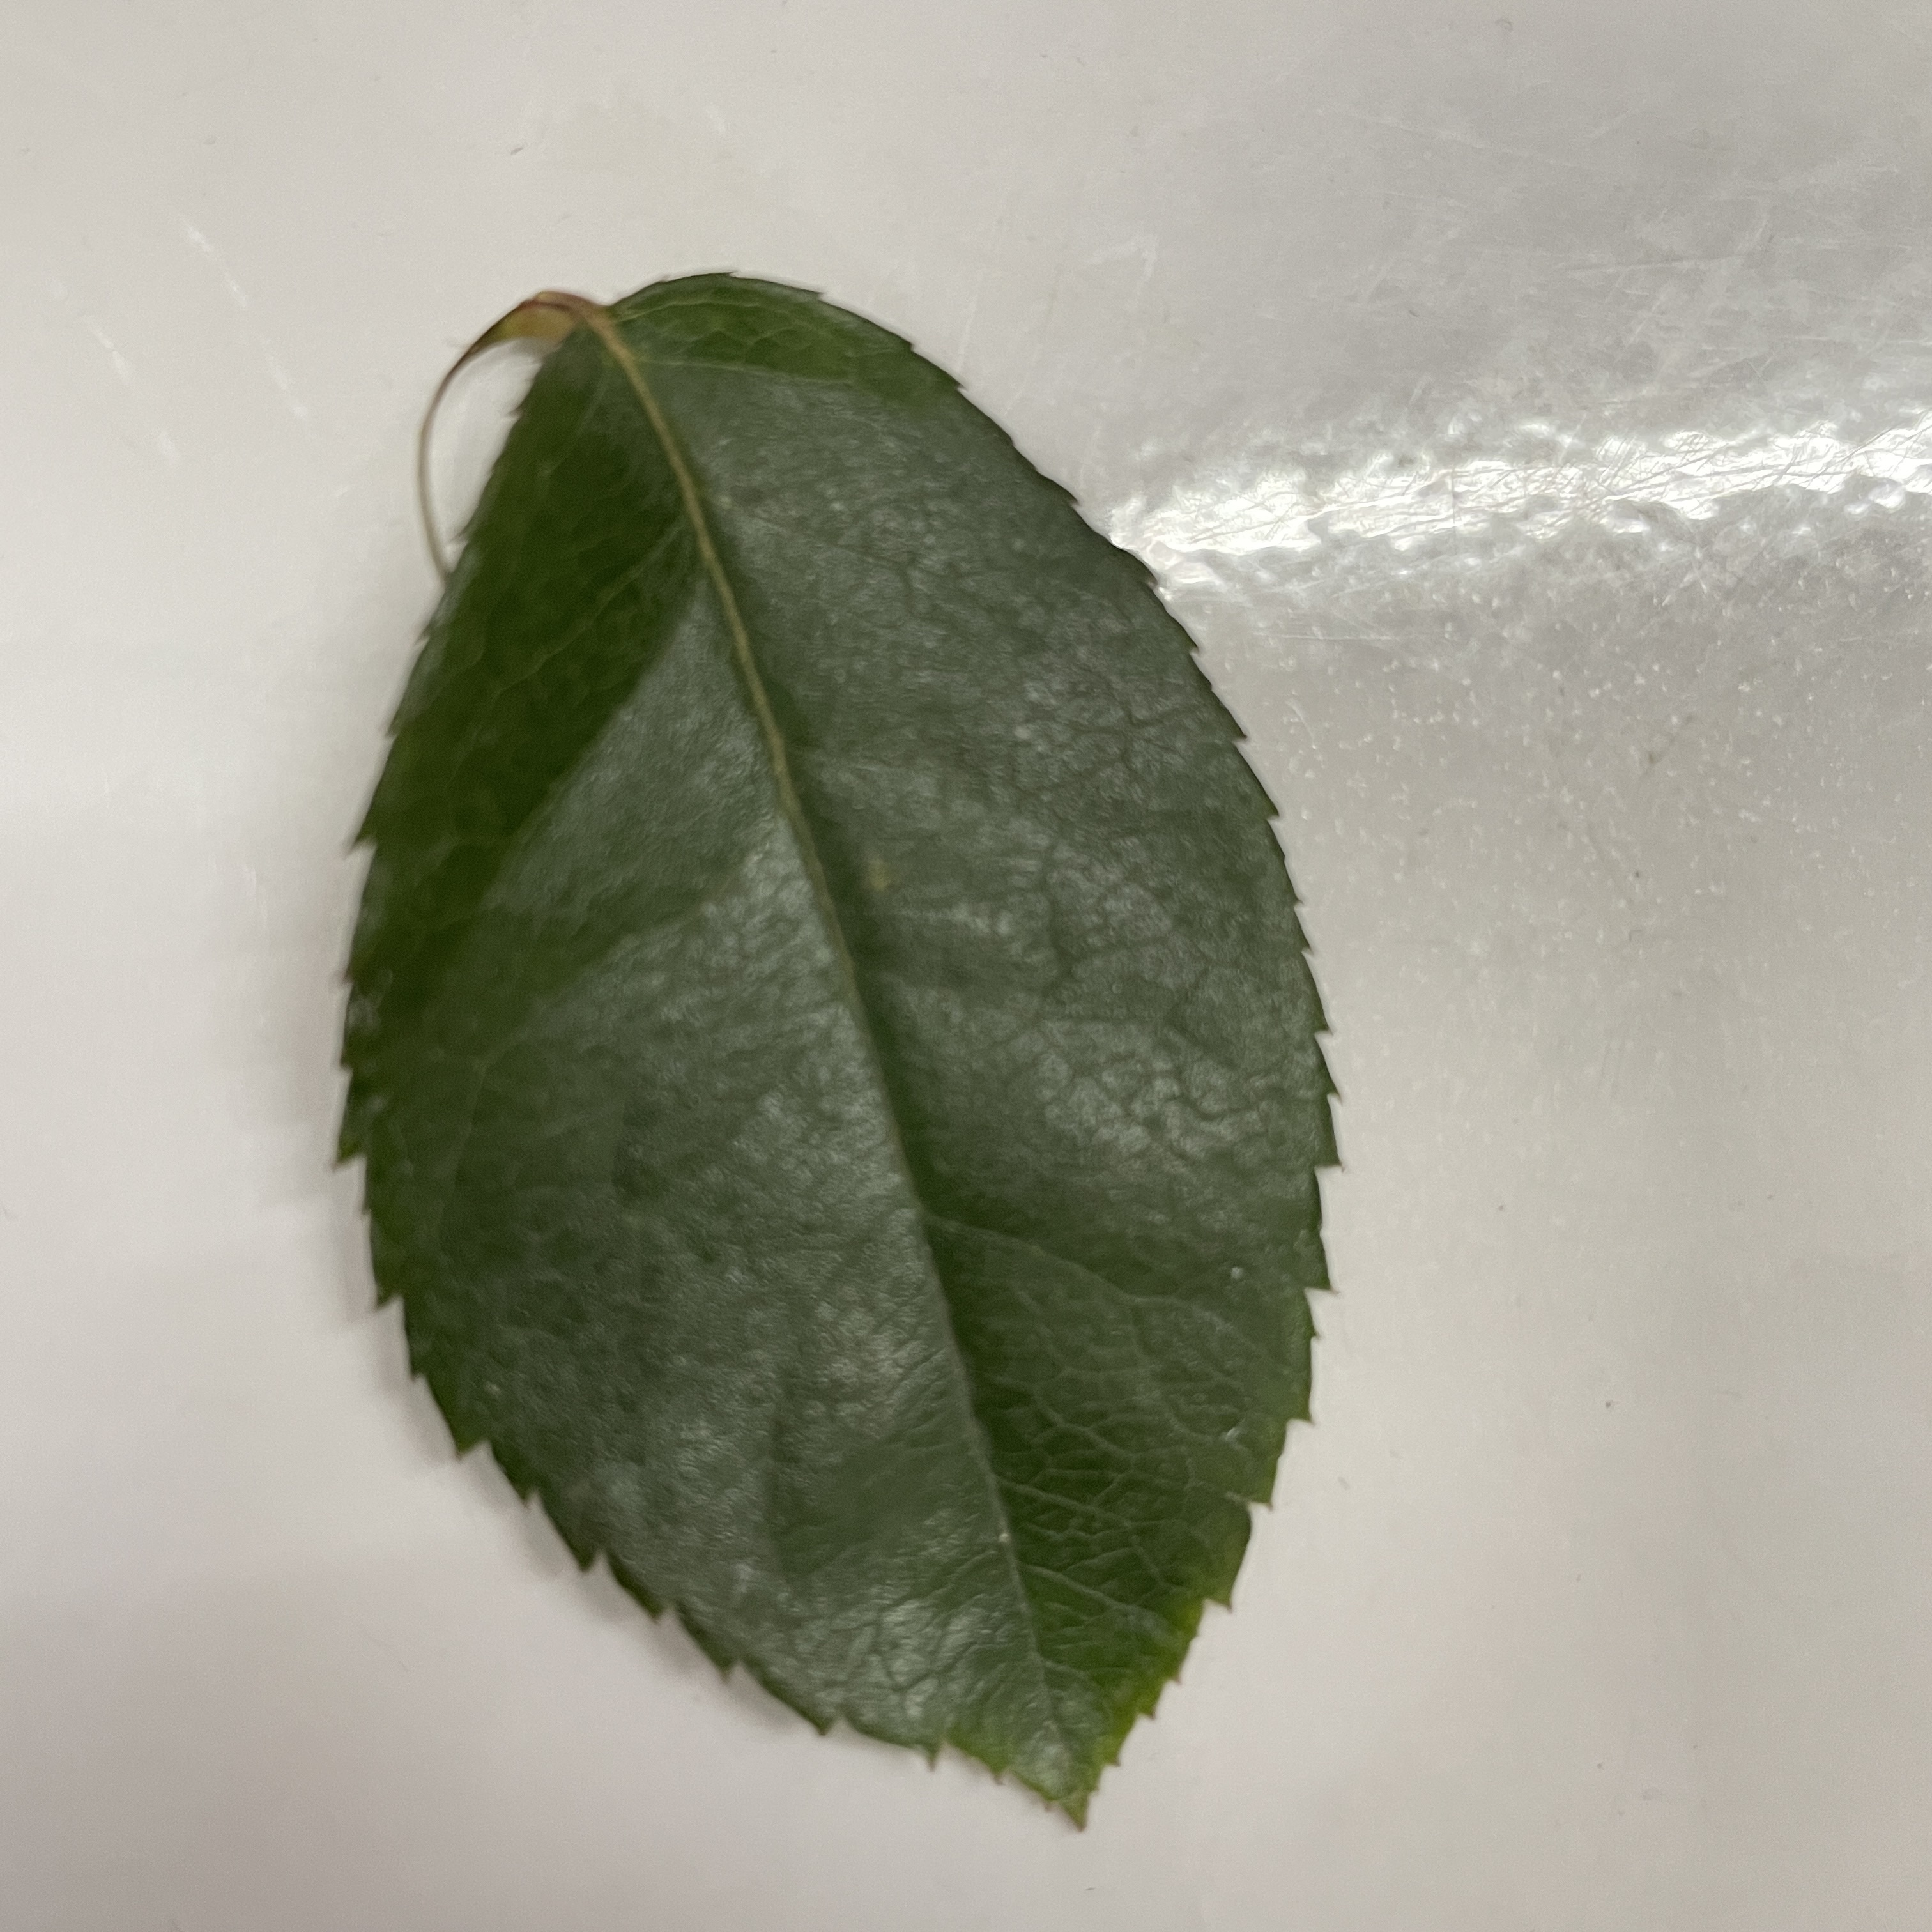
Label: Healthy Leaf